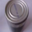
Label: can